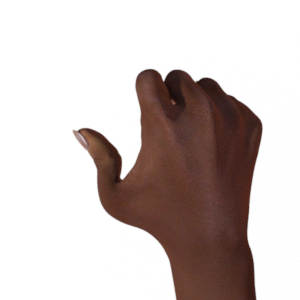
Label: rock